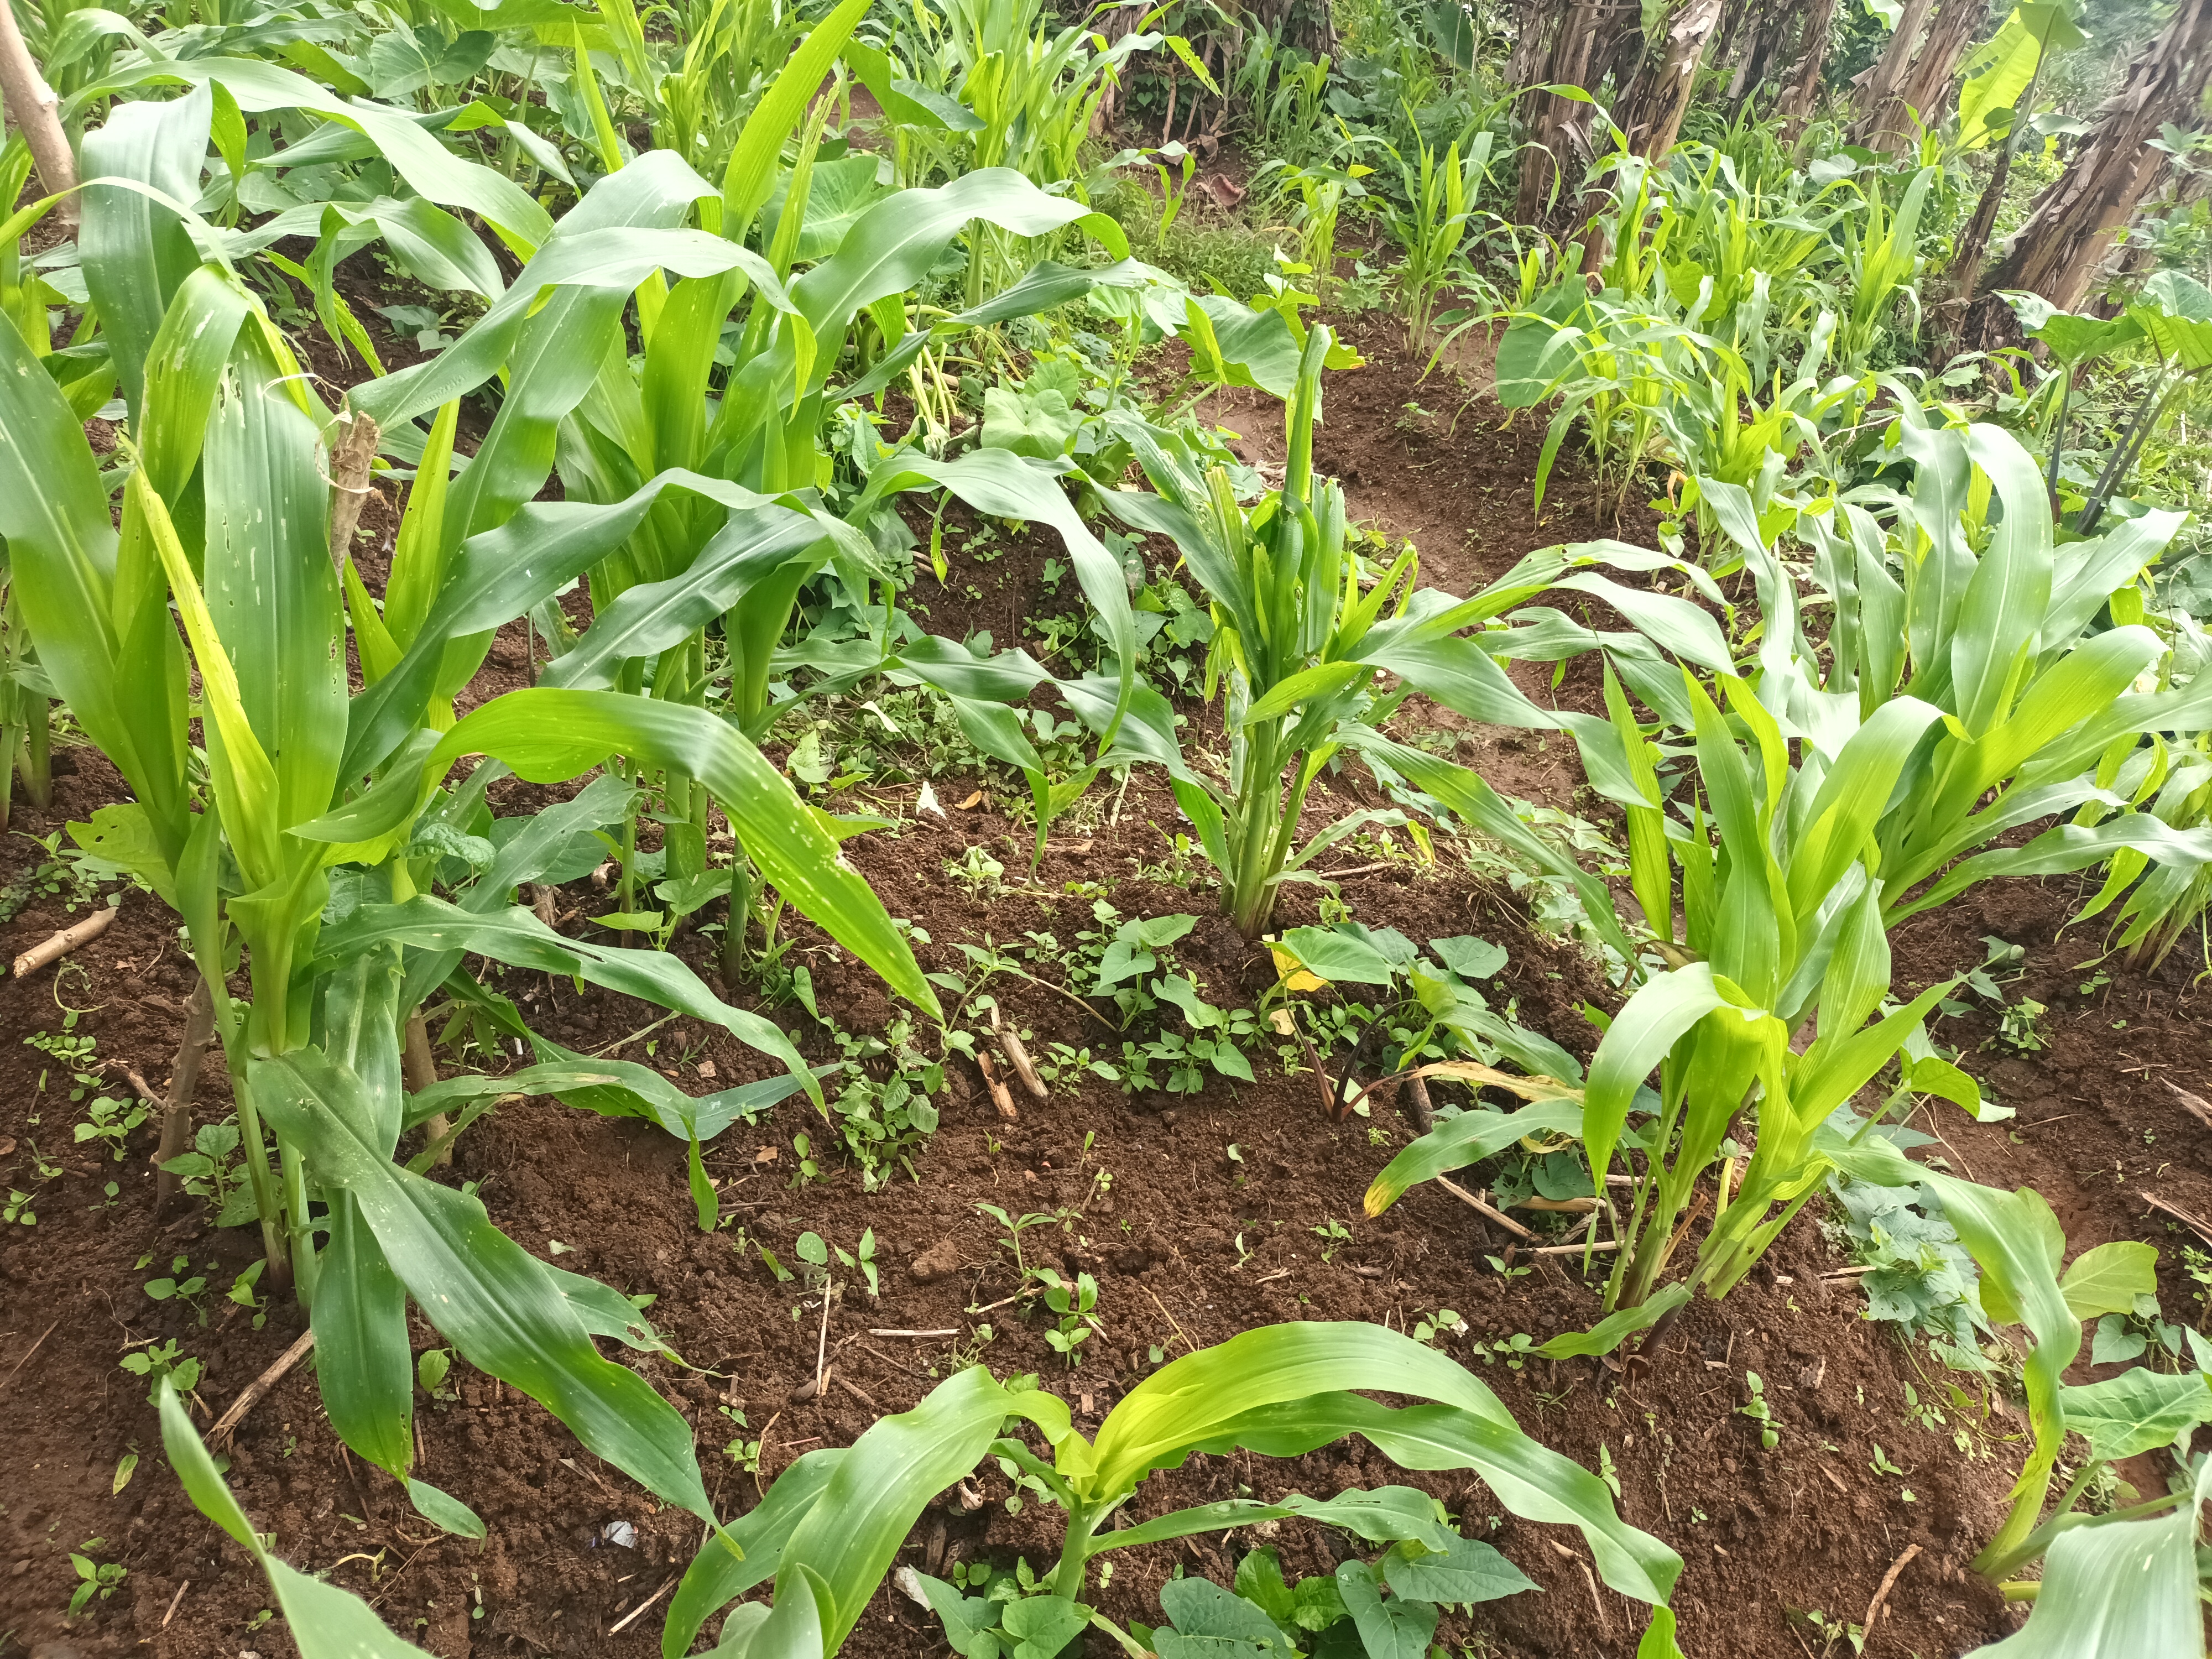
Label: spodoptera_frugiperda